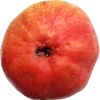
Label: Pear Red 1